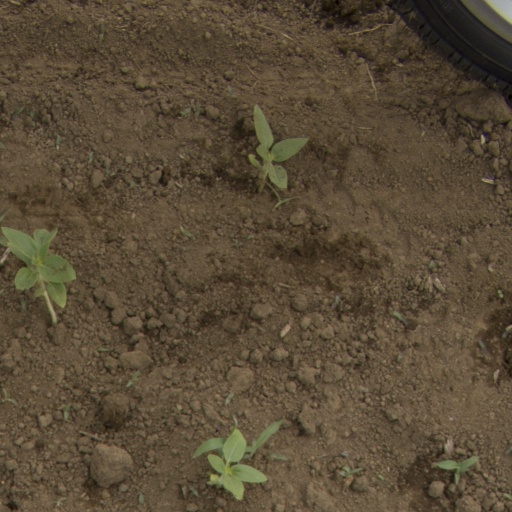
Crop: Jerusalem artichoke